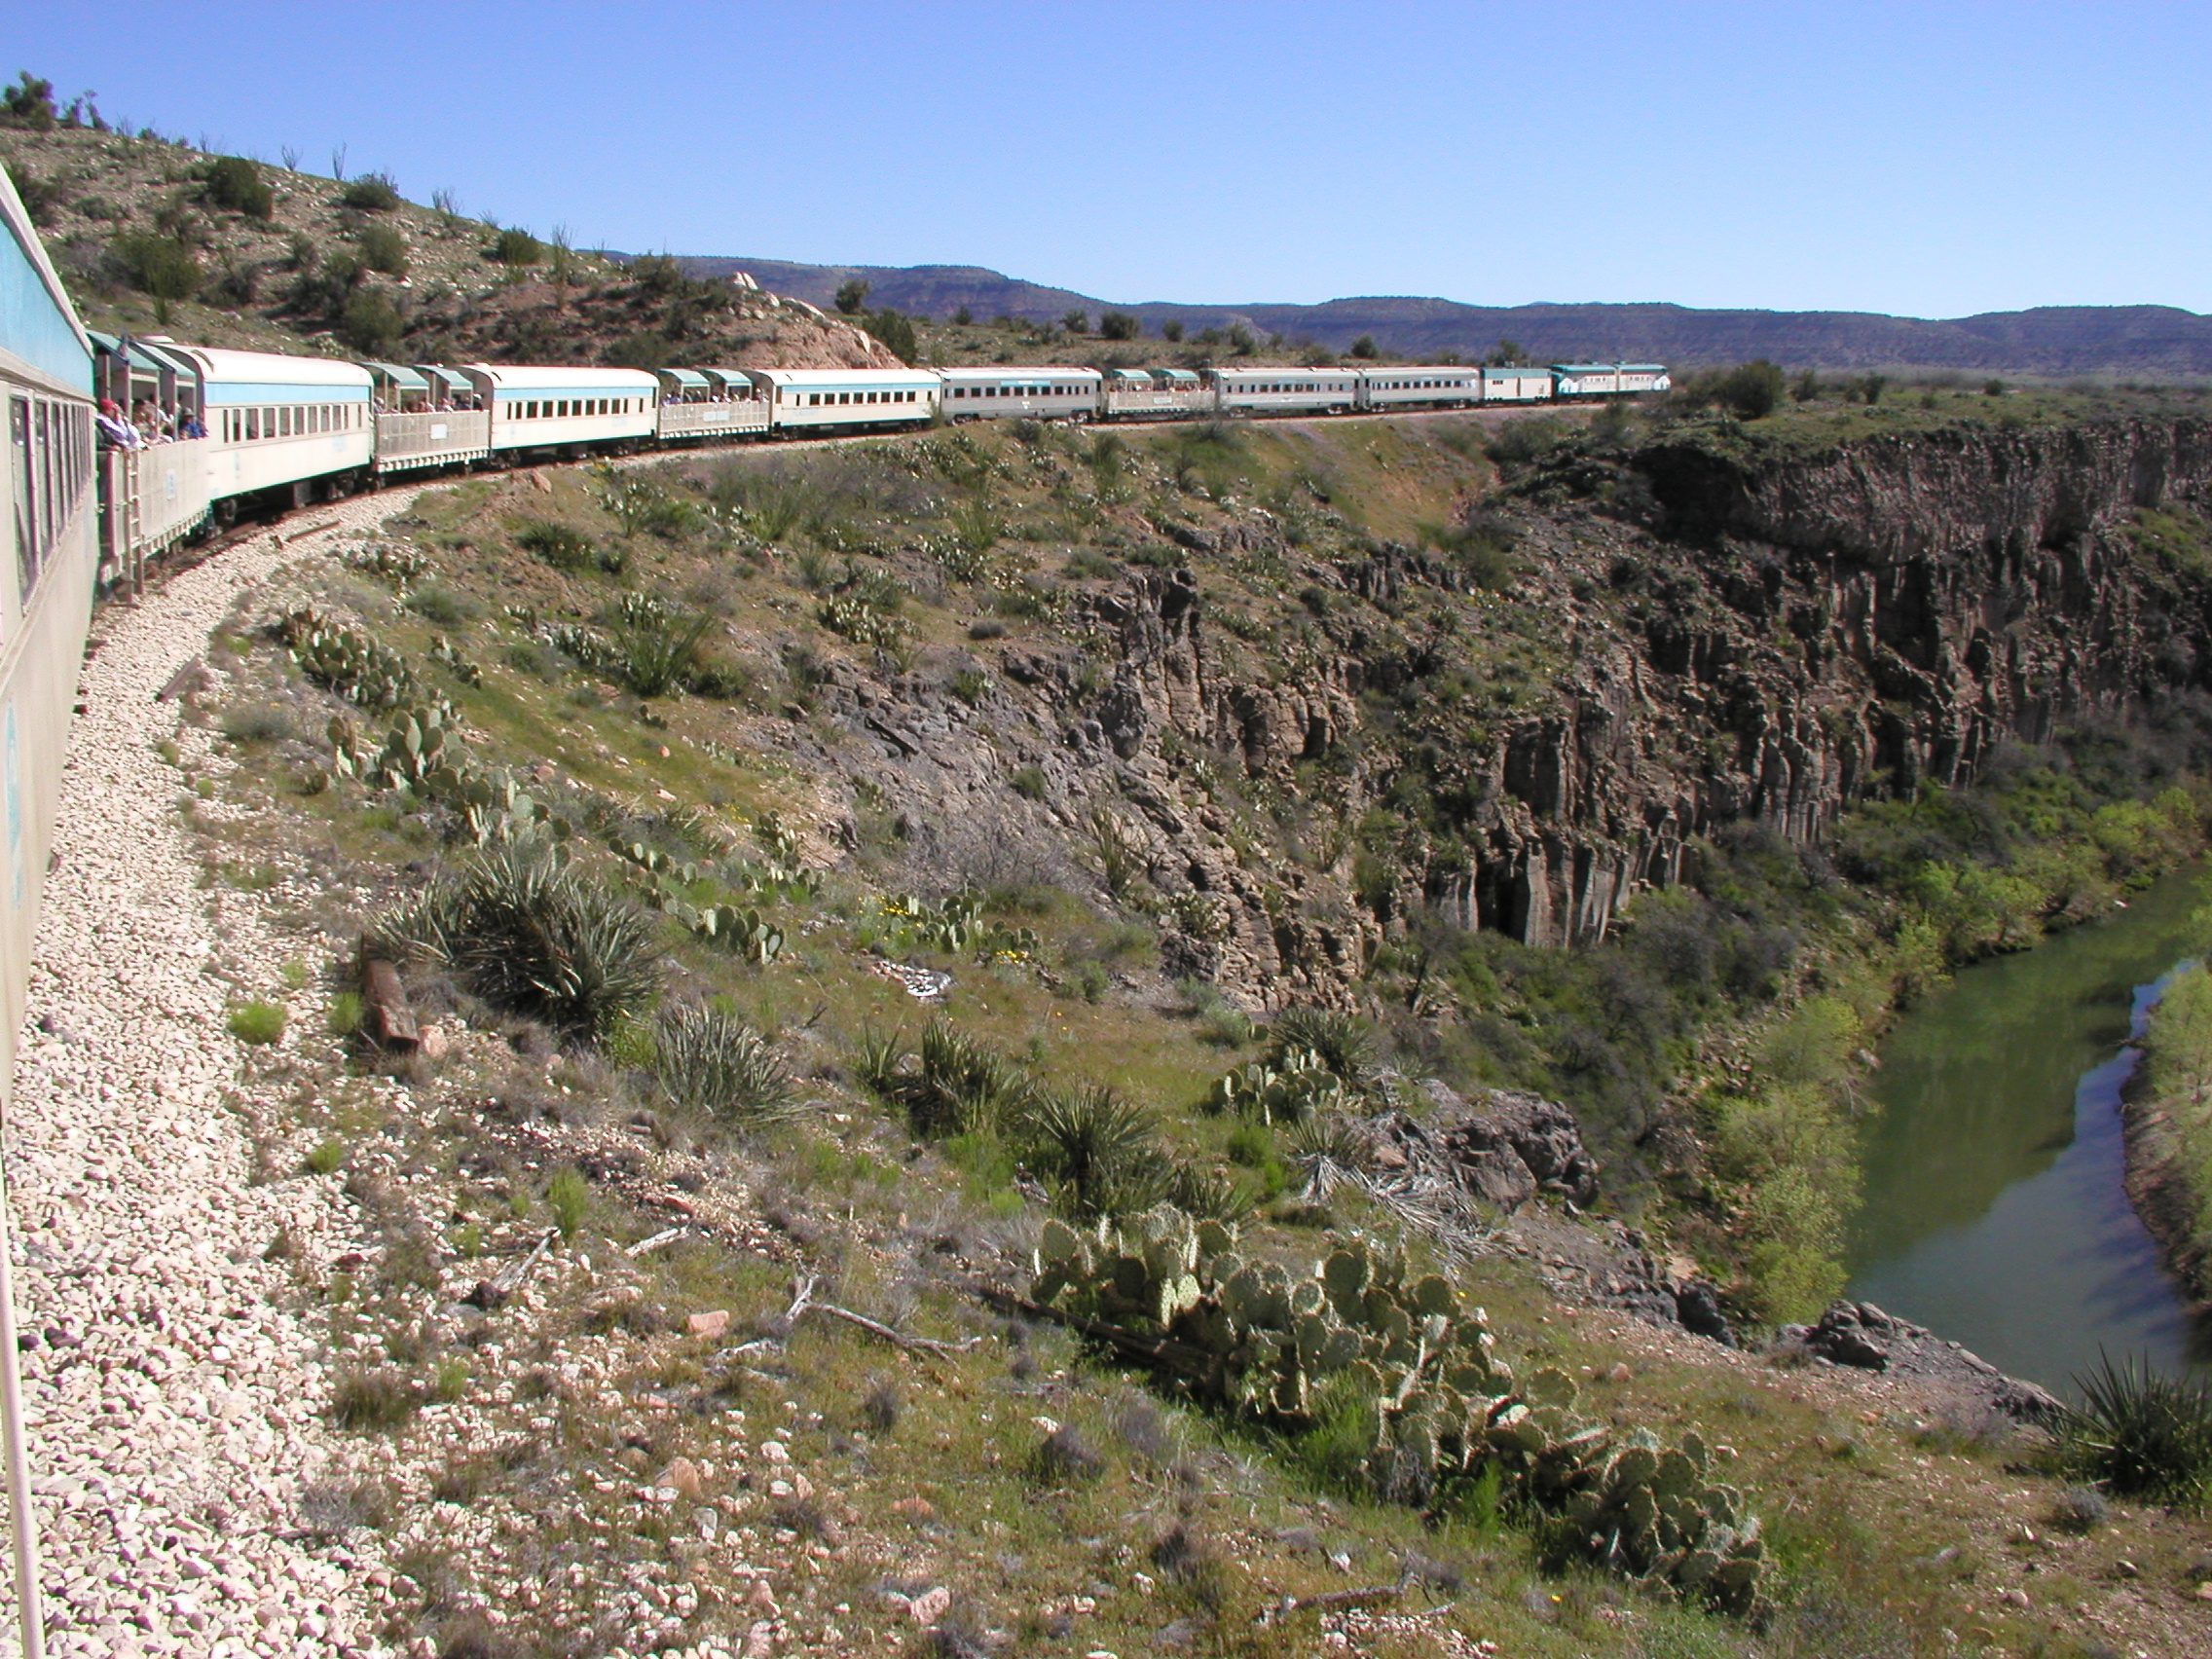
coast, bridge, river, cliff, reservoir, terrain, waterway, arizona, infrastructure, aerial photography, geological phenomenon